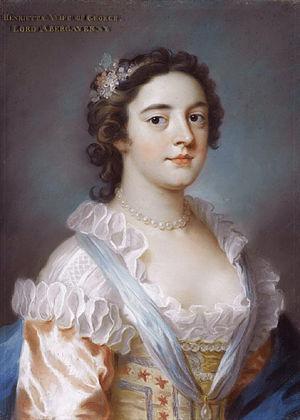
George Nevill, 1ᵉʳ comte d'Abergavenny, connu sous le nom de Lord Bergavenny de 1744 à 1784, était un pair anglais. Il s'est marié dans une branche de la famille Pelham installée à Stanmer et a exercé brièvement les fonctions de Lord Lieutenant du Sussex. Créé comte en 1784, il mourut l'année suivante.